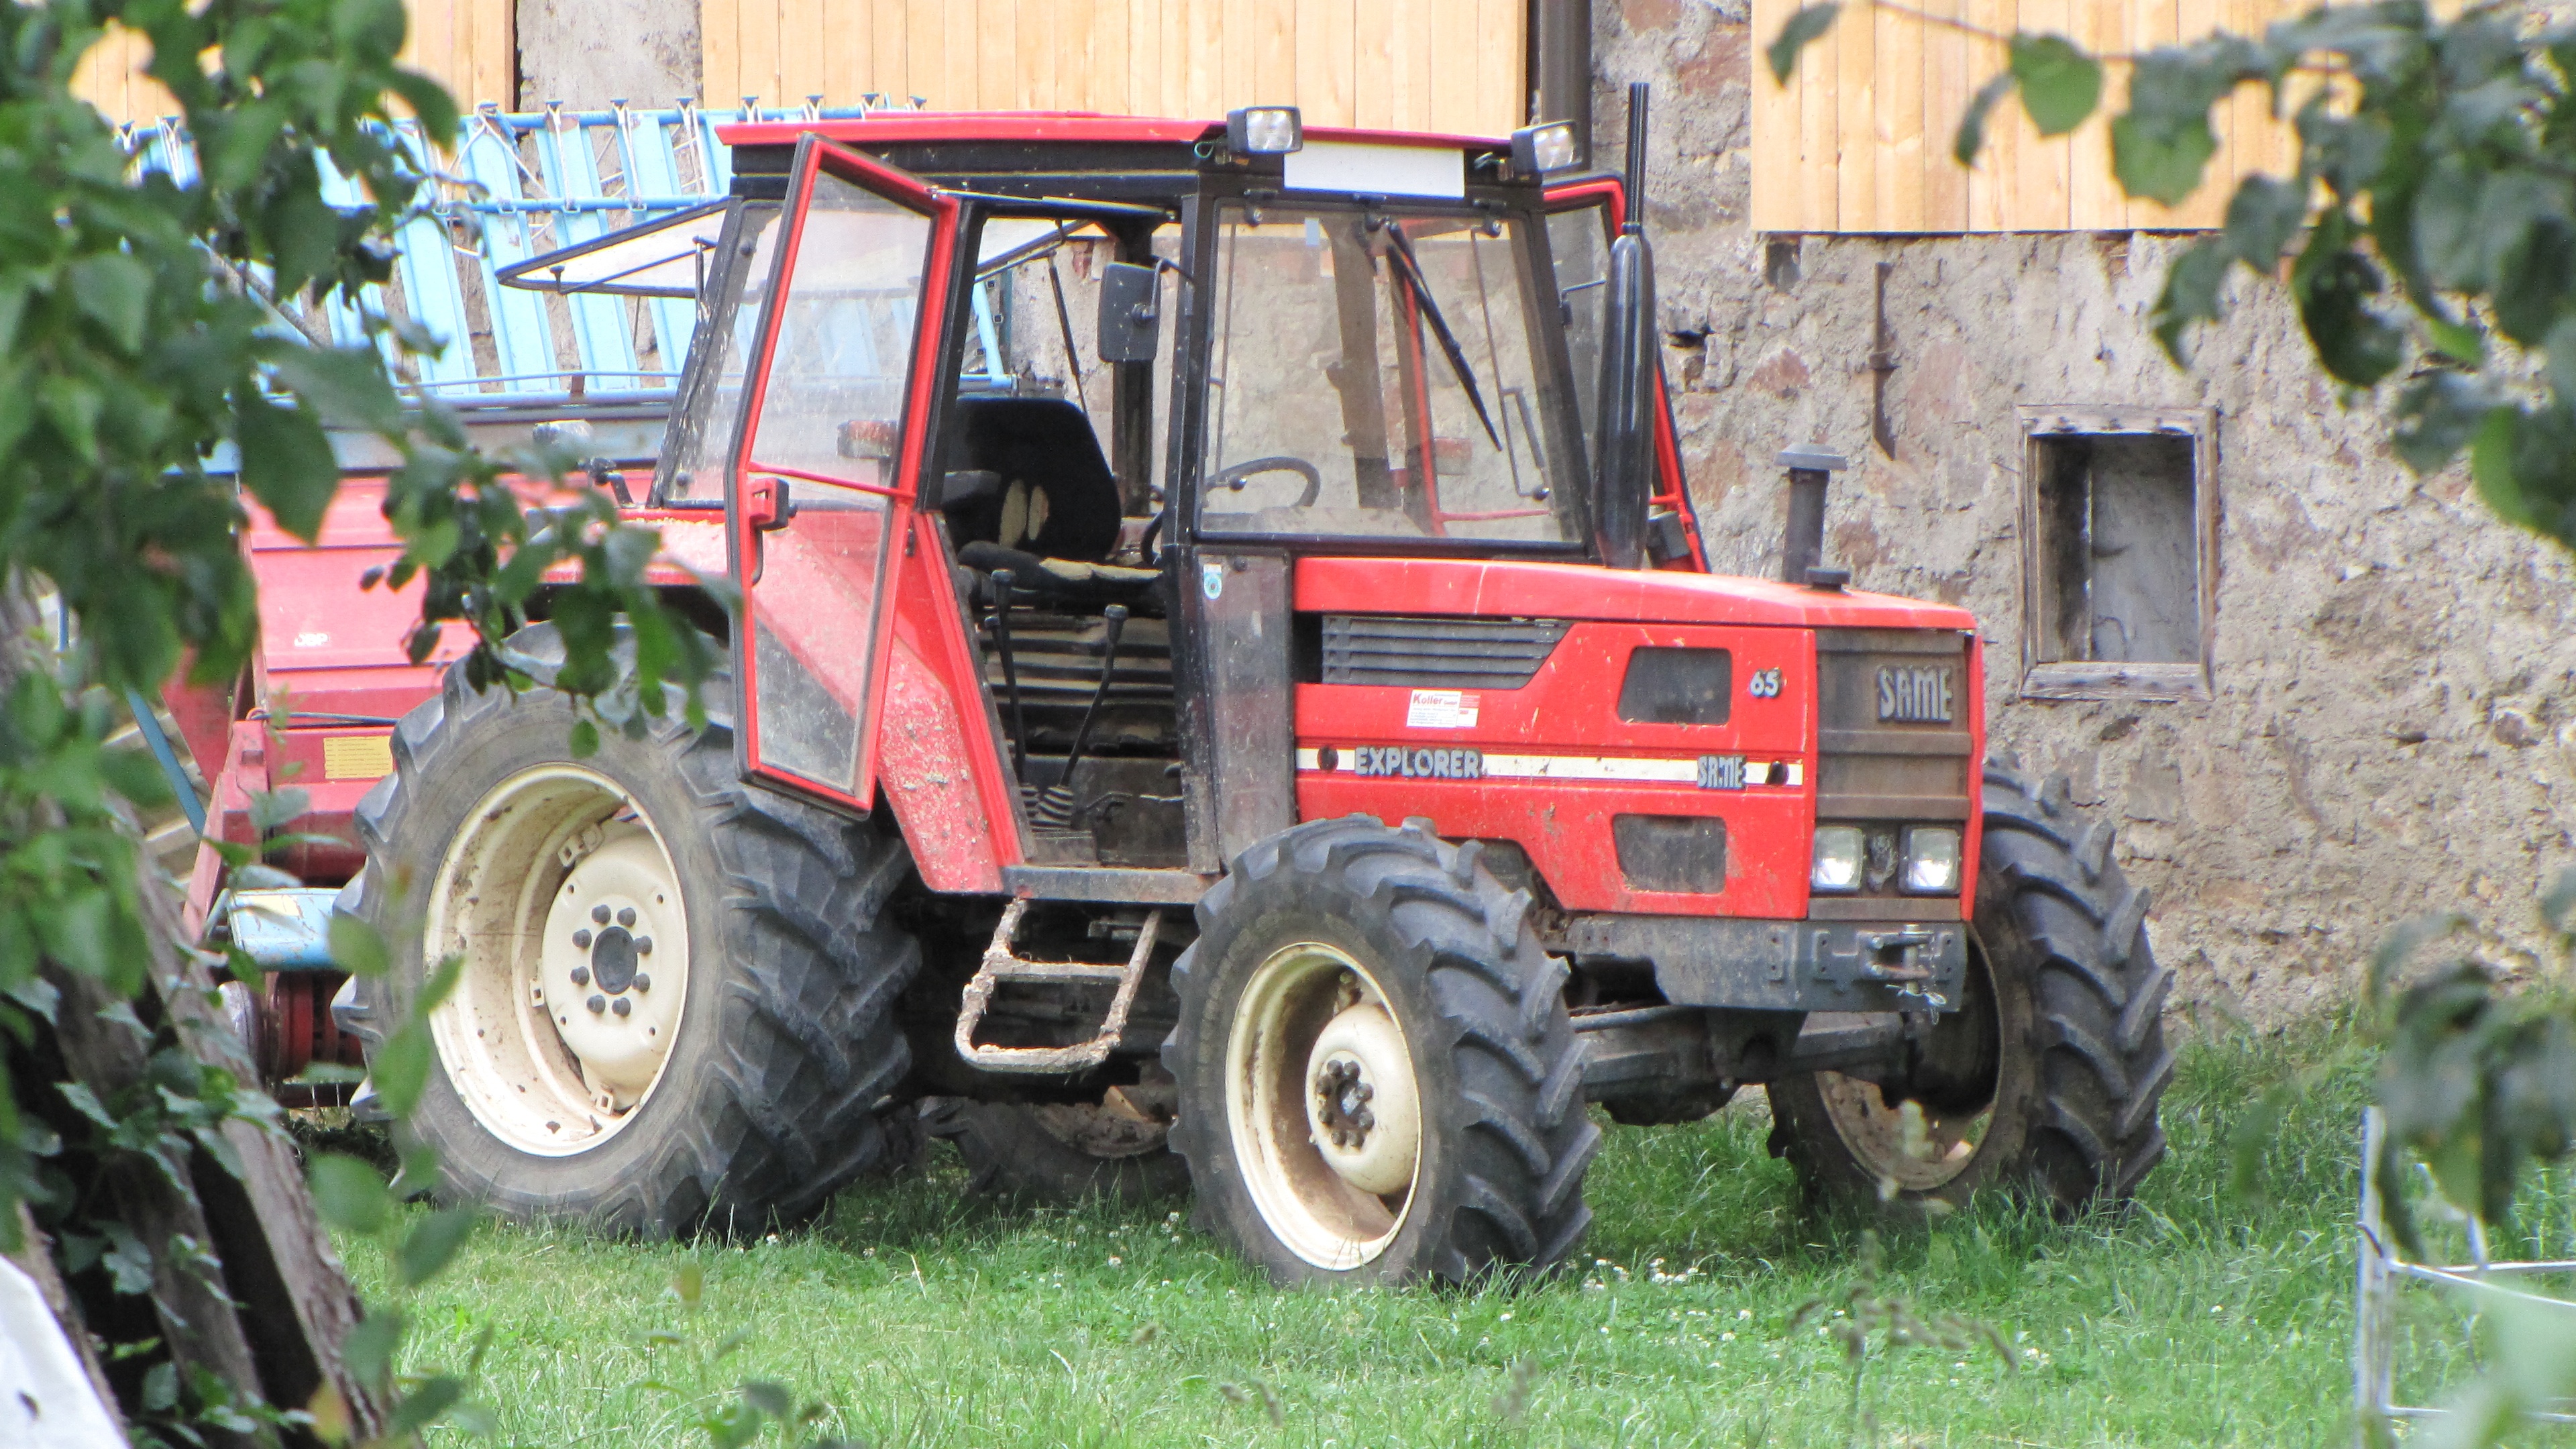
tractor, field, farm, vehicle, agriculture, agricultural machine, agricultural machinery, land vehicle, light commercial vehicle